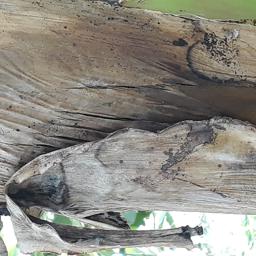
Label: PSEUDOSTEM WEEVIL